Maya & Nancy Yamout

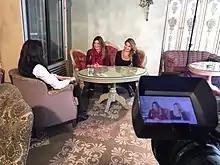
Sisters Maya and Nancy Yamout being interviewed about their research in Beirut, Lebanon

Nancy and Maya Yamout, also known as the "Mulan Sisters" or the "Kamikaze Sisters," are social workers active in Beirut, Lebanon and internationally as the president and vice president of "Rescue Me - Crime Prevention".